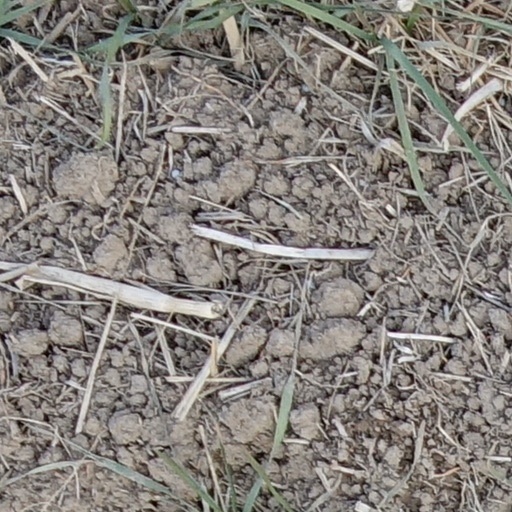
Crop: wheat